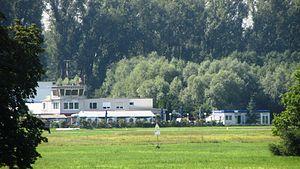
L'aéroport de Worms est situé au sud de la ville de Worms en Allemagne près des routes K7, L523 et B9 sur une surface plane. Il est classé comme aérodrome. L’atterrissage y est permis pour avions, hélicoptères, planeurs à moteur, planeurs et ULM.